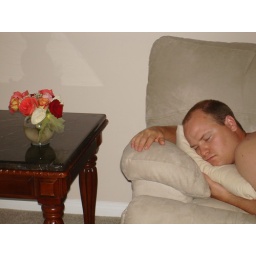
Zenon sleeping beside the flowers that he got me out of the blue.